2008–2009 Oslo anti-Israel riots

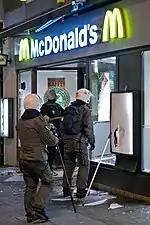
Police officers inspecting a McDonald's that was accused of "supporting" Israel and attacked by the rioters, 8 January 2009

On 9 and 10 January new anti-Israel demonstrations were arranged by an alliance of several organisations, including the Workers' Youth League (AUF), Red Party, Red Youth (RU), Socialist Youth (SU), Norwegian People's Aid, Islamic Association, and other pro-Palestine and Muslim organisations. Blitz stated openly that they supported the violent riots. On 10 January, 3,000 demonstrators were joined by the Norwegian Confederation of Trade Unions (LO) and Minister of Finance Kristin Halvorsen. The protest soon erupted into new riots as fireworks and rocks were thrown at the police and the Israeli embassy, with at least two people injured and several police officers struck by objects. The violence spread throughout Oslo, and numerous shop windows were smashed and cars damaged. Five McDonald's restaurants were destroyed in the riots because of a false rumor spread by text message that all the money McDonald's earned that day would go to support Israel. Some of the youngest rioters reported to have been told by older youths to "hunt for Jews", with one group severely beating up a shop owner accused of being a Jew. The Oslo Freemasonry Lodge, which hosted a children's Christmas party with 300 people was deliberately attacked with fireworks after crushing a window open, nearly causing a fire. The police detained 160 rioters during the evening, charging eleven with property damage and violence against police.